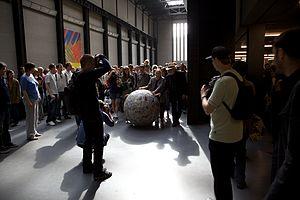
Michelangelo Pistoletto est un artiste contemporain, peintre et sculpteur italien. Connu à partir des années 1960, il rejoint le mouvement Arte Povera.